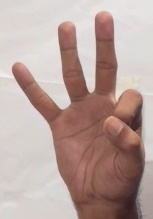
ASL sign: 9